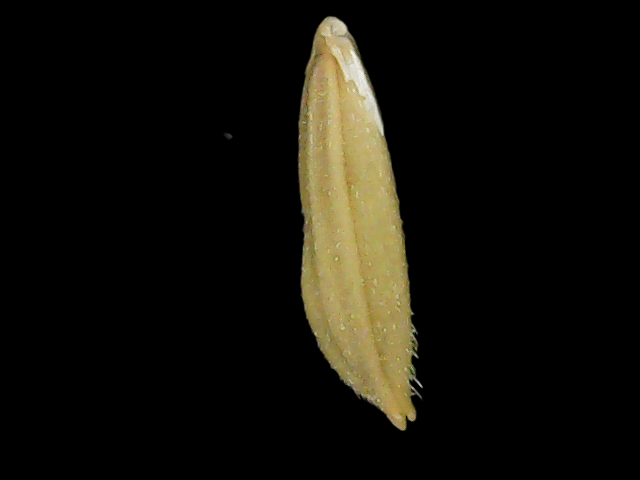
Rice variety: Bd75